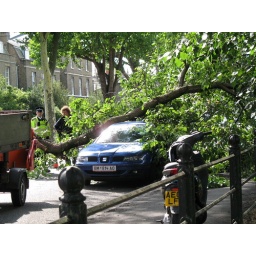
car parked under tree